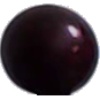
Label: Cherry Wax Black 1